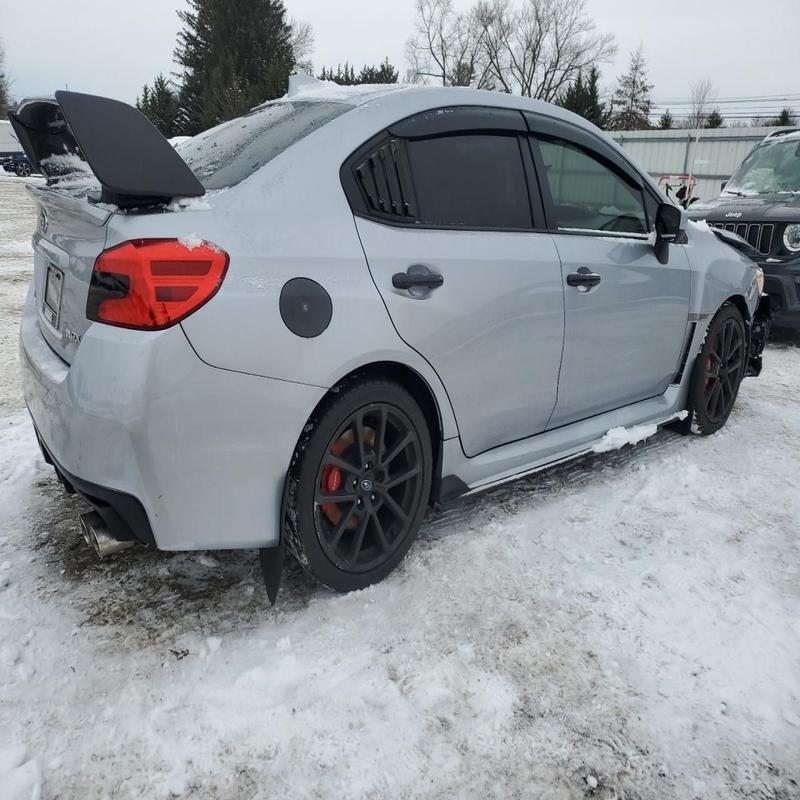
Aucun dommage détecté.
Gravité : aucun